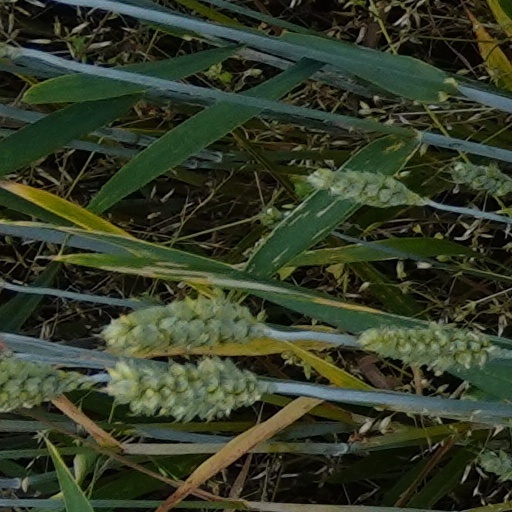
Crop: wheat